Saskatoon Police Service

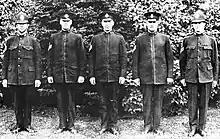
1910 Police Force

In 1887 the North-West Mounted Police (NWMP) established a detachment in Saskatoon, in what is now the Nutana area of the city. The detachment moved across the river to a building on First Avenue between 19th and 20th Streets sometime after the area that is now the downtown was first settled in 1890. In 1889, Constable John Clisby of the NWMP became the settlement's first permanent police officer.